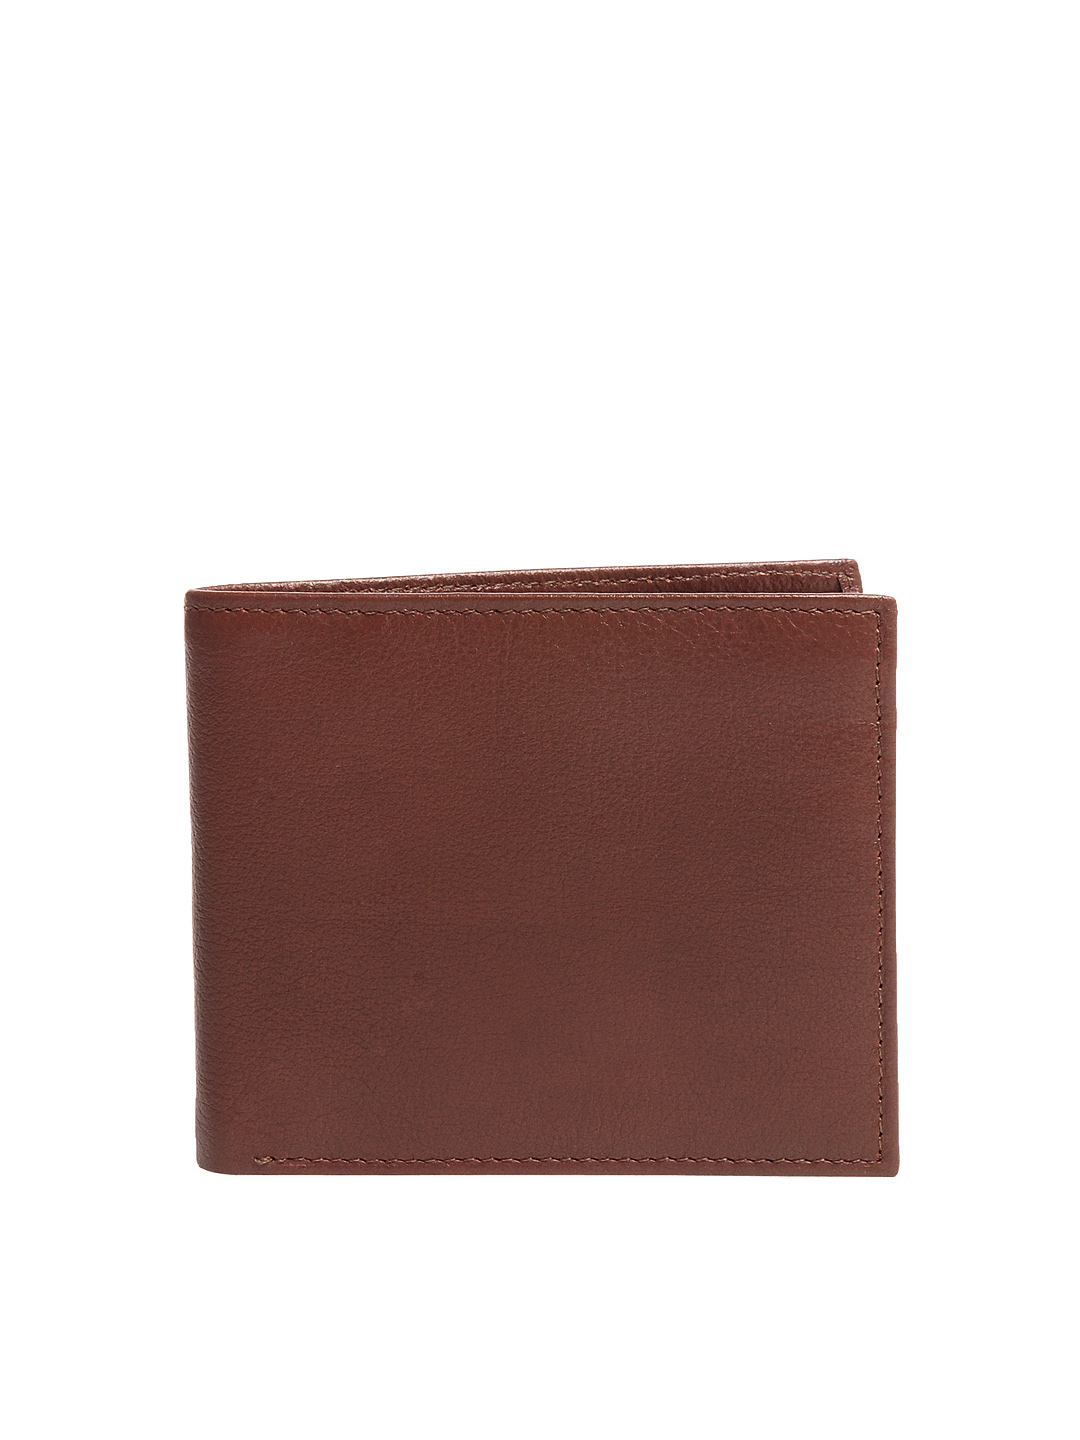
OTLS Men Brown Mark Wallet
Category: Accessories / Wallets / Wallets
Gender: Men
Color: Brown
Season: Fall 2012
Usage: Casual